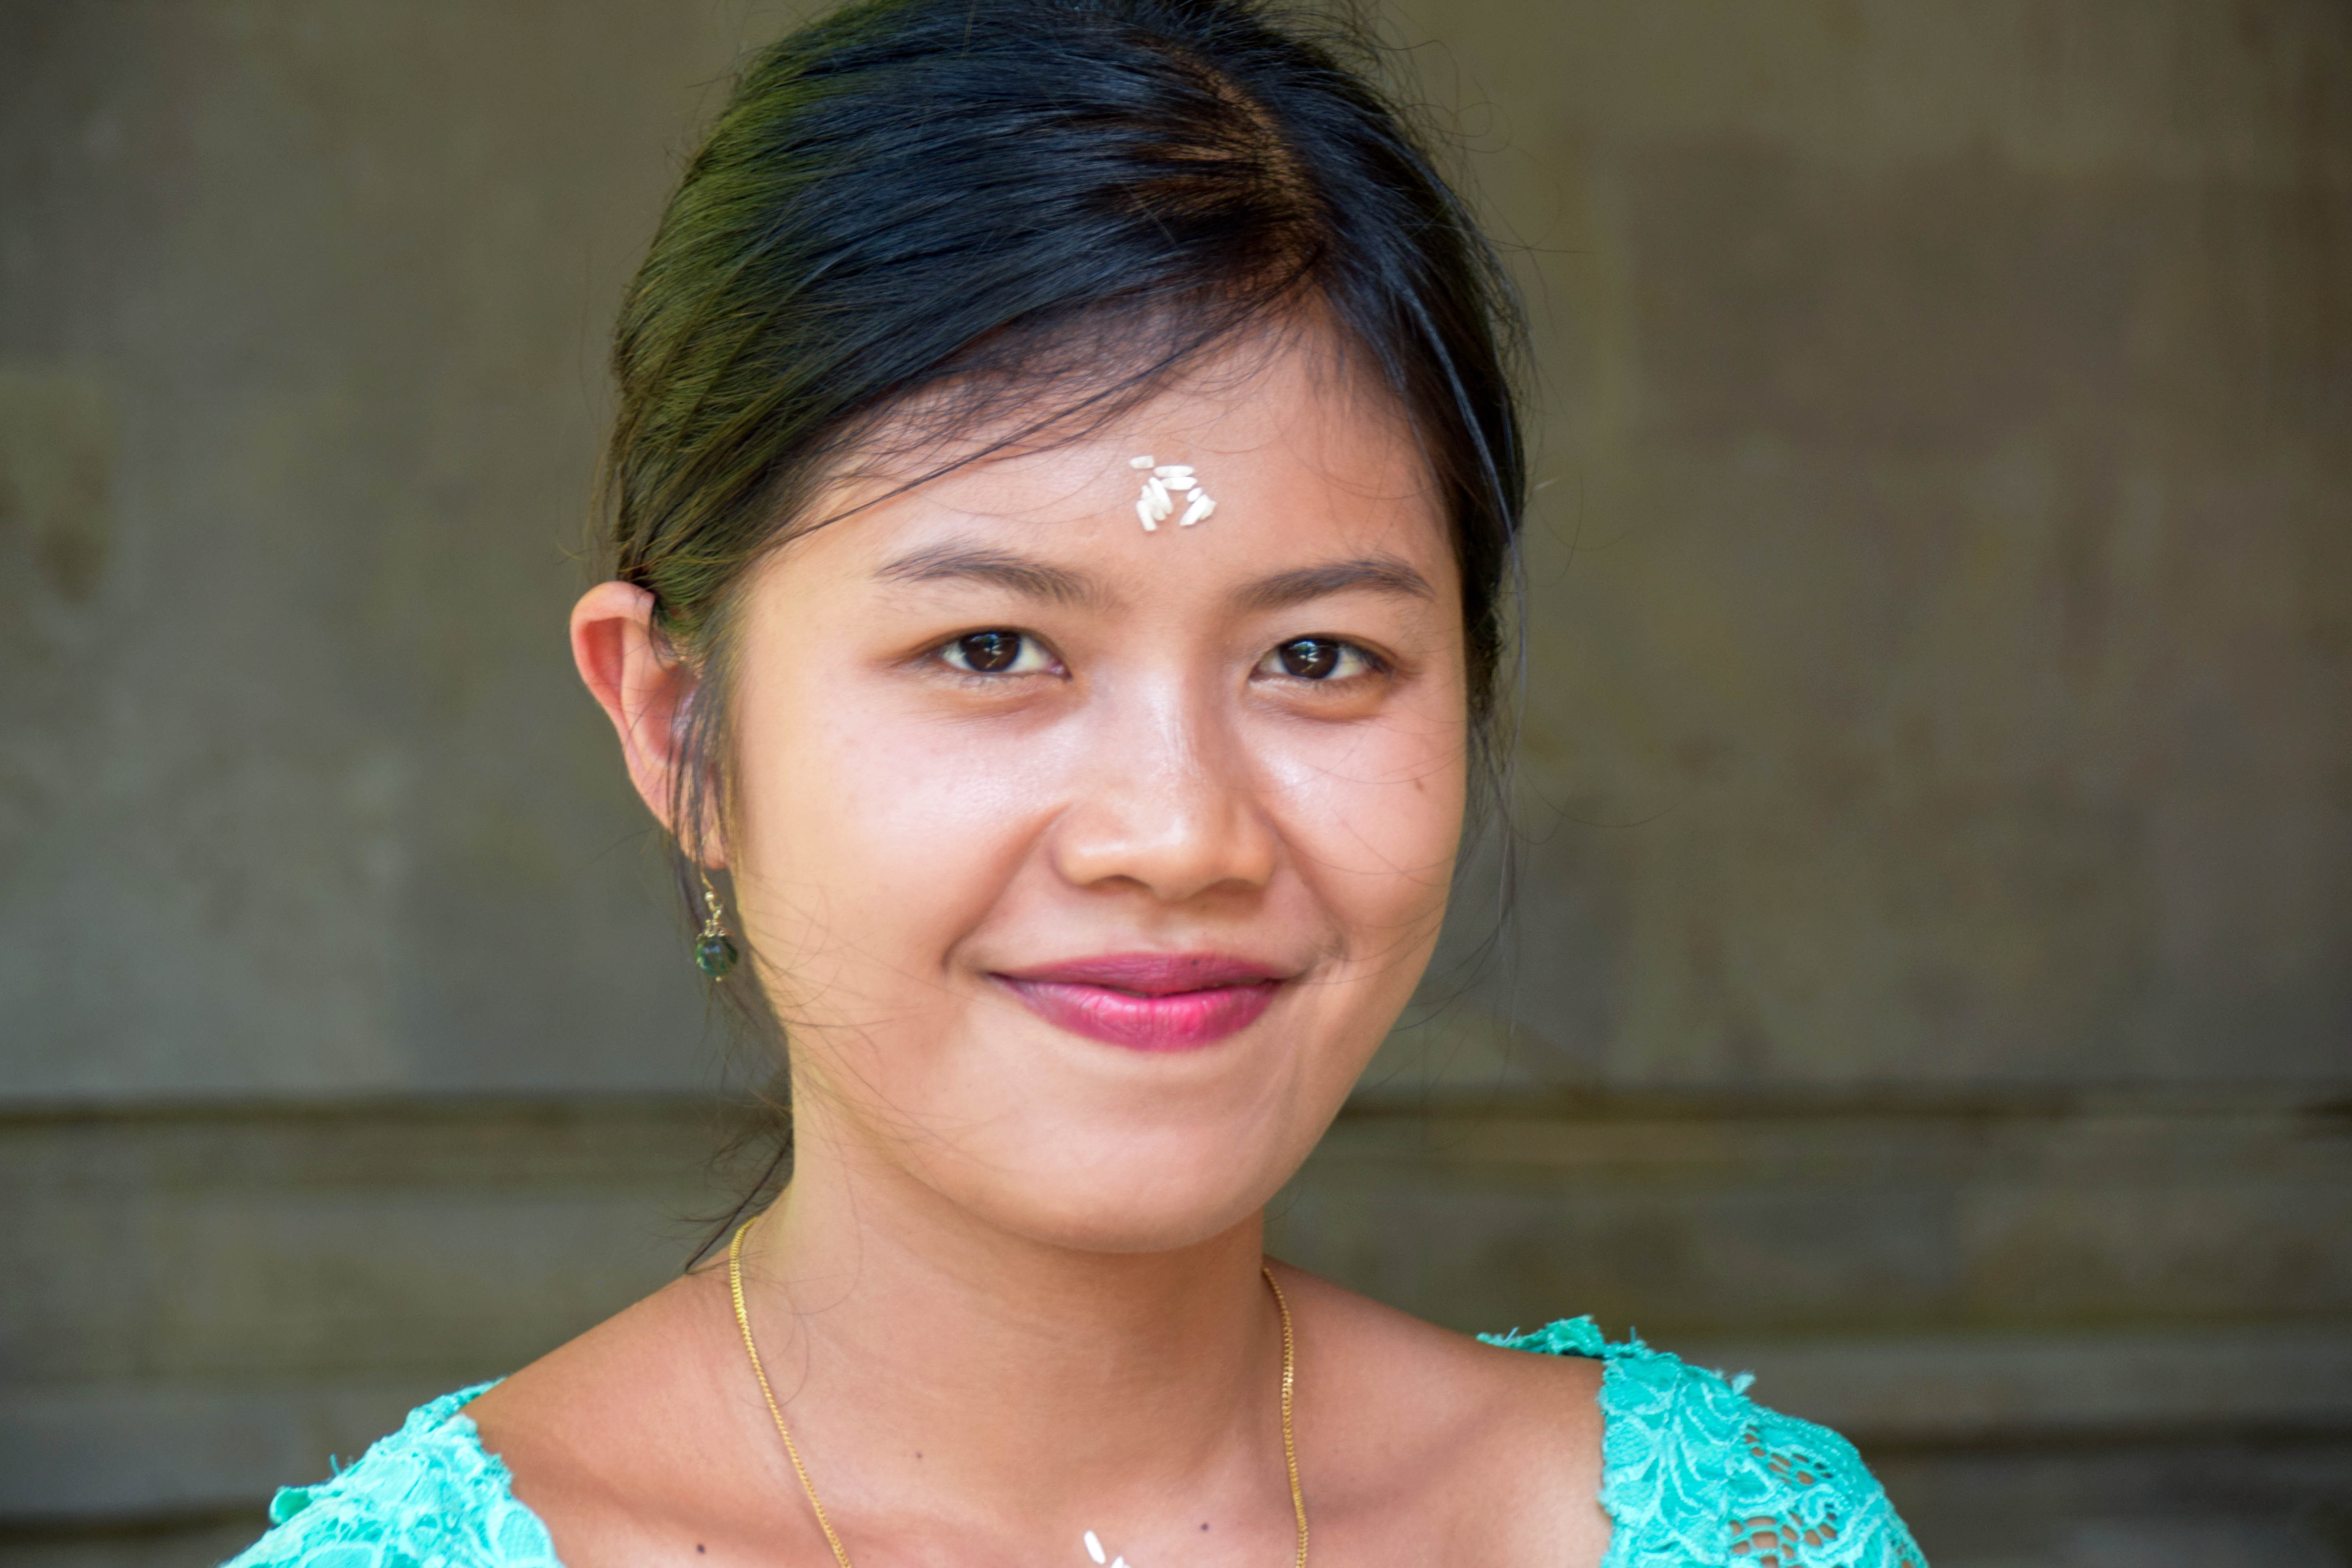
person, girl, woman, hair, photography, travel, portrait, model, color, child, human, lady, facial expression, hairstyle, smile, close up, human body, face, nose, eye, head, skin, beauty, organ, indonesia, emotion, bali, photo shoot, portrait photography